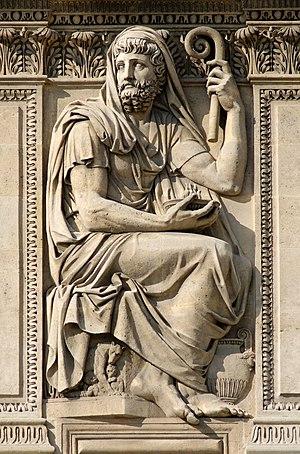
Numa Pompilius par Jean-Guillaume Moitte, 1806. Relief à droite de la fenêtre gauche de la partie droite de la façade Ouest de la cour Carrée, palais du Louvre, Paris.
Jean-Guillaume Moitte, né le 11 novembre 1746 à Paris où il est mort le 2 mai 1810, est un sculpteur français.